Shrewsbury and Hereford Railway

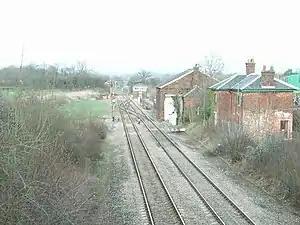
The site of the closed Woofferton station

At Hereford, the Hereford Ross and Gloucester Railway was nearing completion; it was a broad gauge line engineered by Isambard Kingdom Brunel; there was also the Newport, Abergavenny and Hereford line; this had originally established friendly relations with the S&HR, but now that it was nearing completion of its construction, it was delaying finalising any formal agreement for arrangements at Hereford until it was clear that the LNWR would reach Hereford from Worcester.